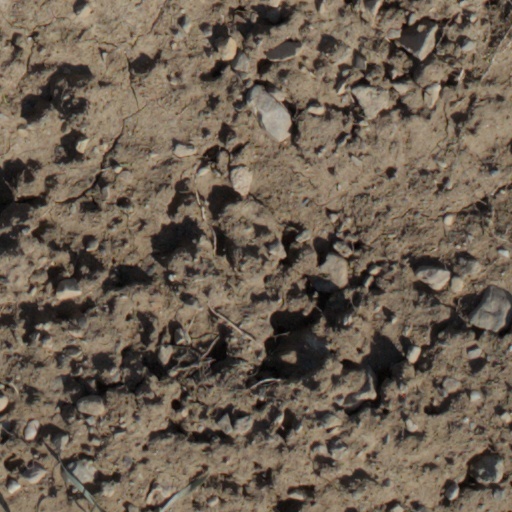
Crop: wheat